Question: Please indicate a possible affordance area of cup that can be used for drinking from
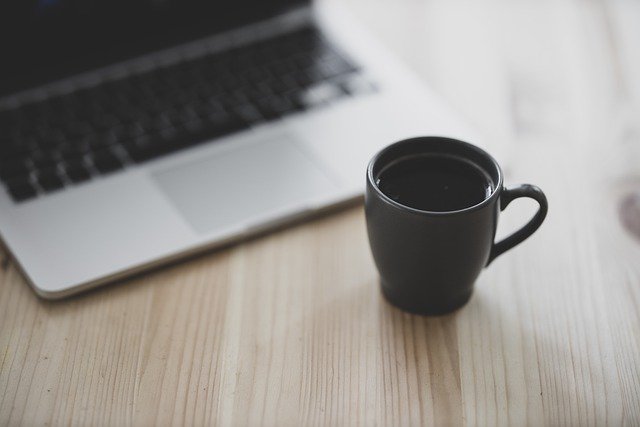
Answer: [366.5, 135, 547.5, 313]